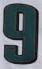
Number: 9